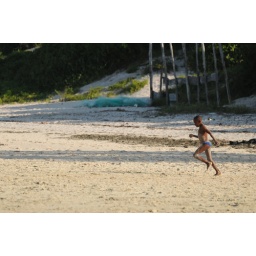
This boy was running and then rolling in the sand. Looked like fun.